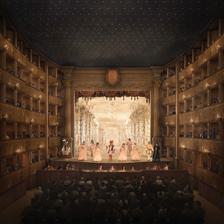
Building: Teatro San Cassiano
Country: Italy
Year built: 1637
Teatro San Cassiano Teatro Tron Teatro San Cassiano (1637): historically-informed visualisation Location Venezia Coordinates 45°26′18.64″N 12°19′49.33″E / 45.4385111°N 12.3303694°E / 45.4385111; 12.3303694 Construction Built 1637 Demolished 1812 The Teatro San Cassiano (or Teatro di San Cassiano and other variants) was the world's first public opera house , inaugurated as such in 1637 in Venice . The first mention of its construction dates back to 1581. The name with which it is best known comes from the parish in which it was located, San Cassiano (Saint Cassian), in the Santa Croce district (‘ sestiere ’) not far from the Rialto . The theatre was owned by the Venetian Tron family and was the first ‘public’ opera house in the sense that it was the first to open to a paying audience. Until then, public theatres (i.e., those operating on a commercial basis) had staged only recited theatrical performances ( commedie ) while opera had remained a private spectacle, reserved for the aristocracy and the courts. The Teatro San Cassiano was, therefore, the first public theatre to stage opera and in so doing opened opera for wider public consumption. In 2019 a project, conceived by the English entrepreneur and musicologist Paul Atkin, was announced to reconstruct in Venice the Teatro San Cassiano of 1637 as faithfully as academic research and traditional craftmanship will allow, complete with period stage machinery and moving stage sets. The project aims to establish the reconstructed Teatro San Cassiano as a centre for the research, exploration and staging of historically informed Baroque opera. Sixteenth century The first information relating to a theatre on this site dates back to 1581. The Tron family theatre for commedie is referenced both in a letter sent by Ettore Tron to Duke Alfonso II d’Este , dated 4 January 1580 more veneto (i.e., 1581), and in Francesco Sansovino ’s, Venetia città nobilissima et singolare , in which two theatres in the parish of San Cassiano are mentioned: according to some historians, and based on the roughly rectangular shape of the plot of land on which it stood, the Tron theatre would appear to have been the “egg-shaped” one, with the Michiel in turn being the “round” one. In the cited letter, Tron writes of “expenditure of great significance for the recitation of comedies”, but he also hints at the popularity of his venture: si ha scosso per capara di molti Palchi, circa Ducati mille we have cashed in deposits on many boxes, roughly 1,000 ducats — Ettore Tron to duke Alfonso II d’Este, 4 gennaio 1580 more veneto , transcribed I Teatri del Veneto cit., Tomo I, p. 126 Other than suggesting that the theatre was well received, this also confirms that theatre-boxes, which would later constitute one of the key architectural elements of the théâtre à l'italienne (an Italianate opera house), were already present in this first incarnation of the venue. This too is confirmed in a letter from Venice by Paolo Mori (agent of the Duke of Mantua), dated 7 October 1581, which mentions the “boxes of those two purpose-built venues”. Additionally, in Antonio Persio's Trattato de’ Portamenti (1607), within a passage referring to the years preceding 1593—and in reference seemingly to either the Tron theatre or the Michiel theatre—the author writes that the nobles “had rented almost all the boxes”. With regard to the date of construction of the Tron theatre, and the presence therein of boxes (an innovative feature from both an architectural-theatrical and commercial point of view), it is noted that somewhat opportunely in 1580 a radical change occurred in the language of the Council of Ten relating to these theatrical venues, as for the first time a formula had been attested which implies concerns relating to their structural solidity in that they had to be “strong and safe so that no collapse can happen”. Therefore, it would appear that the innovation given by the introduction of boxes as an integral part of the structure of a theatrical building gave rise within the Council of Ten to safety concerns. This would explain why the Council ordered that experts had to verify solidity in advance to eliminate collapses and consequent accidents or worse. The Tron theatre (together with the one owned by the Michiel family, located near the Grand Canal) was subsequently closed in 1585 by order of the Council of Ten and emptied of any wooden element that had to do with the theatrical nature of the place; the Tron theatre (i.e. the Teatro San Cassiano) was then reopened probably after 1607. Seventeenth century The construction of the theatre in 1637: birth of the world's first public opera house Archive documents refer with some continuity to the use of the Teatro San Cassiano for theatrical performances throughout the 1610s. In 1629 and 1633, two fires destroyed the theatre. No known archival documents mention the theatre in the two years 1634–1635. Reproduction of the title page of the libretto of L’Andromeda (1637) In 1636, the Tron brothers (Ettore and Francesco, of the ‘branch’ of the San Benetto family) appear to have communicated to the authorities their intention to open a “Theatre for music”, thus clarifying from the outset its function as an opera house. This, in itself, marks a critical turning point in the history of opera: a theatre built specifically to stage music. This is revealed in a document dated 2 May 1636, reportedly uncovered by Remo Giazotto in the late 1960s but no longer traceable since at least the mid-1970s: With reference to the information given to these Illustrious Magistrates by the Noblemen Tron of San Benetto regarding the intention of opening a Theatre for music, as practiced in some places for the delight of distinguished audiences [...] No image of the theatre of 1637 is extant today: neither of the outside nor of the inside. What is well known is that the Teatro San Cassiano was inaugurated in 1637 with the performance of L’Andromeda by Francesco Manelli (music) and Benedetto Ferrari (libretto). The dedication, dated 6 May 1637, specifies that the opera “had been reborn on stage two months ago”. The historical significance of this event is incalculable, as is the commercial practice established of purchasing of an entrance ticket by each spectator; a concept destined for global diffusion, but which occurs here as public opera for the first time. Indeed, the Teatro San Cassiano can, therefore, be seen as the economic-architectonic prototype of the Italian opera house destined to enjoy enormous fortune over the following centuries. The structure of the theatre of 1637 Given the total absence of images relating to this phase of Teatro San Cassiano's history, a document stipulated by the Notary Alessandro Pariglia, dated 12 February 1657 more veneto , offers significant insight with regard to the internal structure of the auditorium. In it, the Notary records that before this date there were a total of 153 boxes in the theatre, but that now there remained 102; no reason is given and whether he is referring to the number of boxes in use or their number in total is not clear. Teatro San Cassiano (1637): reimagination of the architectural plan The same number of 153 was later described by the French Jacques Chassebras de Cramailles in 1683, who wrote in the Mercure Galant that “the theatre of San Cassiano [...] has five tiers of boxes and 31 in each tier”. Noting the characteristics of Venetian theatres in the seventeenth century, it is therefore logical to conclude that the total of 153 boxes is made up of four tiers of 31 boxes each, plus a first “ground-floor” tier, known as the ‘Pepiano’, of 29 boxes with two side-entrances to the “platea” (orchestra stalls). This number matches precisely that recorded, decades later, by the Venetian architect, Francesco Bognolo, when he carried out surveys of all Venetian theatres (plus one in Padua) prior to 7 June 1765. In his list of measurements relating to what Bognolo calls the “old Teatro San Cassiano” (dating back to 1696 or further to 1670), the architect specifies “total boxes: number 31 per tier”, exactly as cited by Chassebras. This total of 153 boxes therefore runs through the history of the theatre from at least the 1650s to the mid-eighteenth century. Given that the first extant testimony dates back to February 1657 more veneto (i.e., February 1658), and in noting that there were no known remakes or renovations between its inauguration in 1637 and 1658, and that further the plot of land on which the theatre stood, as far as is known, remained unvaried from 1637 until the 1760s (it measured c. 27 metres by 18.5 metres), it is reasonable to conclude that from the outset the theatre of 1637 had 153 boxes over five tiers (thus, a ground-floor ‘Pepiano’ tier, plus first, second, third and fourth ‘ordini’). In this regard, and to cite contemporary examples even if in remarkably different contexts, both the temporary theatre built for the production of L’Ermiona (Padua, 1636) and the theatre in the Great Hall of the Palazzo del Podestà (Bologna, 1639) each presented a total of five tiers of boxes, albeit those of Padua are recorded as being of larger (wider) boxes or “loggias”. As such, the structure of five superimposed tiers is attested in those years beyond Venice and constitutes a type of theatre congruent with what is known, to date, of the Teatro San Cassiano of 1637. Artistic life Main article: Operas performed at the Teatro San Cassiano As for the artistic life of the theatre, after the performance of La maga fulminata (1638), again by Francesco Manelli and Benedetto Ferrari , from 1639 onwards Francesco Cavalli became the theatre's and Venice's chief protagonist. Cavalli has become one of the most studied and significant opera composers of the seventeenth century because “Cavalli’s operas [...] are not only relevant qualitatively, but they also remain among the few about which sufficient documentation has been preserved. Indeed, it should be pointed out that with regard to the first 25 years of Venetian opera production, by comparison to the approximately one hundred surviving printed librettos, only about thirty scores, all handwritten, remain extant today, of which two thirds are Cavalli’s”. His Le nozze di Teti e di Peleo (1639) remains the first fully extant opera for the Teatro San Cassiano. This was followed by Gli amori d'Apollo e di Dafne (1640), La Didone (1641), La virtù de' strali d'Amore (1642), L'Egisto (1643), L'Ormindo (1644), La Doriclea (1645), Il Titone (1645), Giasone (1649), L'Orimonte (1650), Antioco (1658), and Elena (1659). Other significant composers, active at the Teatro San Cassiano in the seventeenth century, include Pietro Andrea Ziani, Marc’Antonio Ziani, Antonio Gianettini and Tomaso Albinoni. Indeed, it was Gianettini's opera L’ingresso alla gioventù di Claudio Nerone (Modena, 1692), which became the first Teatro San Cassiano co-production of the reconstruction project when it received its modern-day premiere in September 2018, in the castle theatre of Český Krumlov, conductor Ondřej Macek. Eighteenth century Building and artistic life There is no evidence relating to structural works having occurred during the first half of the eighteenth century. On the other hand, opera production continued with some consistency at least until the middle of the century, thanks in particular to the long-lasting collaboration with Tomaso Albinoni ; other noted composers who staged their operas at the Teatro San Cassiano in this era were Antonio Pollarolo, Francesco Gasparini, Carlo Francesco Pollarolo, Antonio Lotti, Gaetano Latilla, Baldassare Galuppi . Bognolo’s surveys and the theatre of 1763 ‘New’ Teatro San Cassiano (1763): Francesco Bognolo, unrealised plan As previously noted, prior to 1765, Francesco Bognolo—the architect in charge of the design of the ‘new’ Teatro San Cassiano—took measurements of “all the theatres in Venice, as well as the one in Padua”. Among these, the precise measurements relating to the ‘old’ Teatro San Cassiano appear. This theatre was characterised by reduced dimensions: the proscenium, for example, was a little wider than 8 metres, while the stage had an average depth of 6.5 metres. The boxes were extremely limited in size, at least by comparison to those of the nineteenth century to which we are now accustomed, and their widths ranged from about 95 centimetres to c. 120 centimetres in the ‘pergoletto di mezzo’ (central box). The recorded height of the boxes of the ‘primo ordine’ (second tier) was slightly less than 2.10 metres, while for those of the ‘terzo ordine’ (thus, the fourth tier) were just over 1.80 metres. As for the ‘new’ Teatro San Cassiano, inaugurated with La morte di Dimone (1763), music by Antonio Tozzi and libretto by Johann Joseph Felix von Kurz and Giovanni Bertati, the main difference was with regard the deeper stage, achieved by the extending the length of the theatre by demolishing two small houses which, with reference to the ‘old’ Teatro San Cassiano, stood against its end wall located a few metres from the outer curve of the boxes. In the ‘new’ Teatro San Cassiano, the average depth of the stage was slightly less than 9.5 metres, therefore approximately 3 metres more than its predecessor; the boxes were also a little wider than that of the late-seventeenth-century Teatro San Cassiano: suffice to compare the width the proscenium boxes of the ‘old’ theatre at 104 centimetres against 139 centimetres in the ‘new’ theatre. Last years and demolition In 1776, if Giacomo Casanova is to be taken in good faith, the Teatro San Cassiano had become a place where “women of the underworld and prostitute young men commit in the boxes of the fifth tier those crimes that the Government, in tolerating them, wants at least not to be exposed to the sight of others”, a description that has led to suppose an early state of degradation and decay. The last known season was that of 1798, during which two operas were performed: La sposa di stravagante temperamento (as we read in the libretto, “the music is by Mr Pietro Guglielmi, Neapolitan chapel master. The scenario will be entirely invented and directed by Mr Luigi Facchinelli, from Verona”) and Gli umori contrari (music by Sebastiano Nasolini, libretto by Giovanni Bertati). The last word should go to I teatri del Veneto : “In 1805, the French decided to close it definitively. The entire building was demolished in 1812 to make room for houses [...]. Today, the area of the Teatro San Cassiano has become the Albrizzi garden”. The reimagination and reconstruction project The ongoing project to reconstruct the Teatro San Cassiano of 1637 in Venice has been conceived, directed and financed by Paul Atkin, founder and CEO of the Teatro San Cassiano Group Ltd. The project was first devised by Atkin in 1999, but research into the feasibility of rebuilding the original theatre of 1637 in Venice began in earnest in April 2015. This led to the incorporation of the Teatro San Cassiano Group in early May 2017 (near the anniversary of the libretto of L’Andromeda , whose dedication is dated 6 May 1637) and the official launch of the project in June 2019 through an international conference, an exhibition and a concluding concert held in Venice: ‘Teatro San Cassiano: need, solution, opportunity’. The project has received the formal support of the Comune of Venice. The Teatro San Cassiano Group has announced that a preferred site has been identified and that the appropriate technical-architectural studies are in process. Teatro San Cassiano (1637): historically informed reimagination, wooden model See also Music of Venice List of theatres and opera houses in Venice Commedia dell'arte Notes and references